Influences on Tolkien

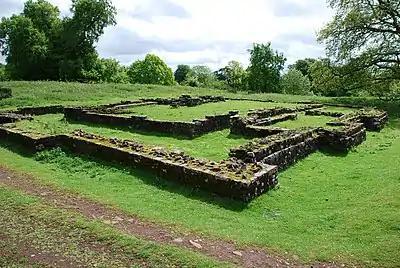
Tolkien visited the temple of Nodens at a place called "Dwarf's Hill" and translated an inscription with a curse upon a ring. It may have inspired his dwarves, Mines of Moria, rings, and Celebrimbor "Silver-Hand", an Elven-smith who contributed to Moria's construction.

Tolkien was an expert on Old English literature, especially the epic poem "Beowulf", and made many uses of it in "The Lord of the Rings". For example, "Beowulf"s list of creatures, , "ettens [giants] and elves and demon-corpses", contributed to his creation of some of the races of beings in Middle-earth, though with so little information about what elves were like, he was forced to combine scraps from all the Old English sources he could find.